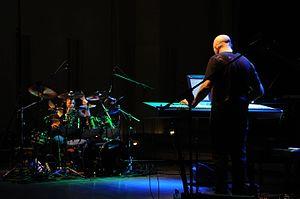
Le Rudess/Morgenstein Project est un duo composé de Jordan Rudess aux claviers et Rod Morgenstein à la batterie.